The Nightingale's Song

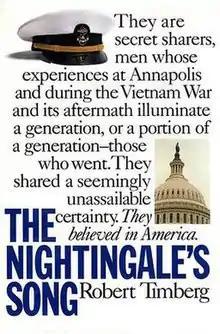

The Nightingale's Song is a 1995 book by "Baltimore Sun" journalist Robert Timberg. It relates the military and political careers of five graduates of the United States Naval Academy, most of whom served during the Vietnam War in either the United States Navy or United States Marine Corps: John McCain, Bud McFarlane, Oliver North, John Poindexter, and Jim Webb. Timberg himself was also a Naval Academy graduate and served in Vietnam with the Marine Corps, where he was badly wounded.